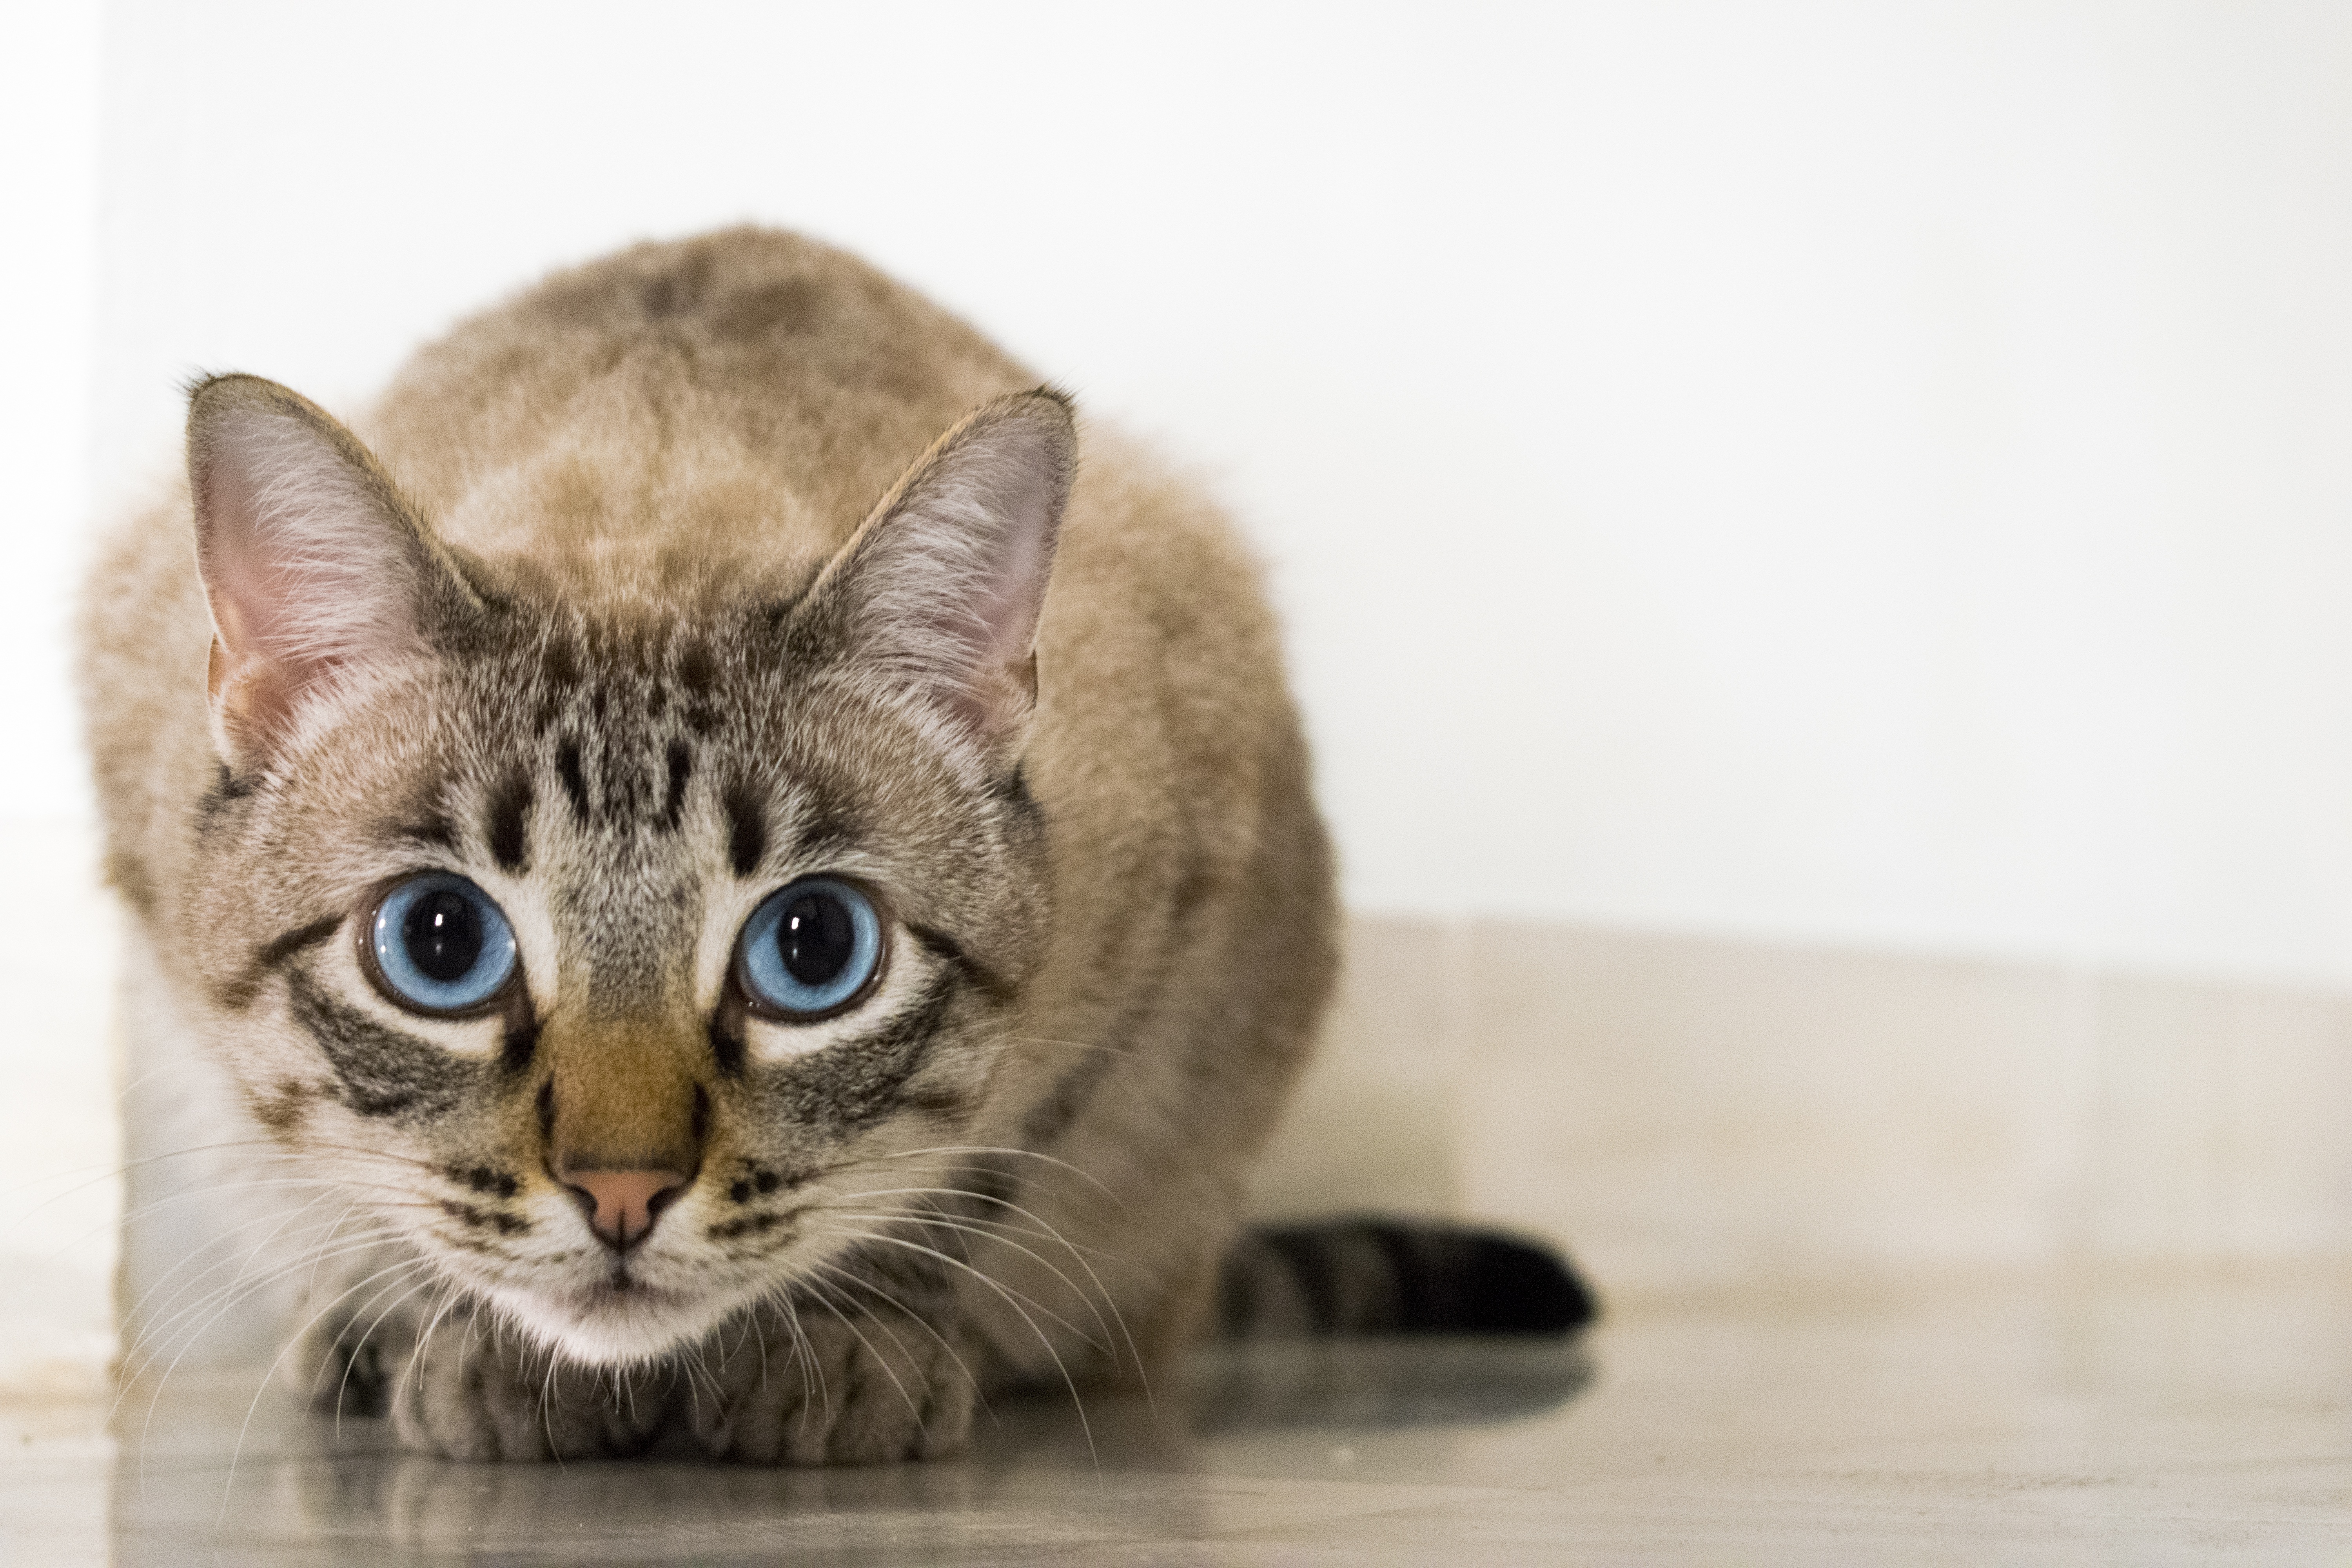
pet, kitten, cat, mammal, close up, eyes, whiskers, animals, vertebrate, cat eyes, blue eyes, tabby cat, feline look, bengal, european shorthair, small to medium sized cats, cat like mammal, domestic short haired cat, american shorthair